Unfinished Pyramid of Abusir

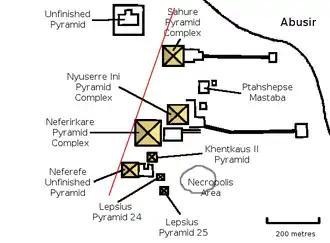
Necropolis of Abusir

The unfinished pyramid of Abusir is an abandoned pyramid complex located in the necropolis of Abusir whose construction began in the Fifth Dynasty. It is speculatively assigned to Shepseskare, an ephemeral pharaoh whose brief rule is the least well documented of the Fifth Dynasty.